Guillotine (magic trick)

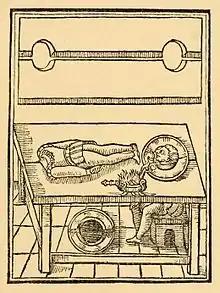
Scot's 1584 diagram explaining the "Decollation of John Baptist" illusion, in which the performer appears "to cut off ones head, and to laie it in a platter".

A method for performing a decapitation illusion, where a person's head is apparently severed and displayed on a plate next to their headless body, was described in "The Discoverie of Witchcraft" by Reginald Scot, published in 1584. Scot describes a table with two concealed holes, where the supposed victim sits beneath the table, raising their head through a hole which is surrounded by a platter. A second person lies flat on the table with their head descending into another hole, and their neck may be dressed with "a little dough kneded with bul/locks bloud" for effect. A decapitation illusion involving the apparent beheading of two boys and a dove was also recorded as being performed by Jacob Philadelphia in 1765.